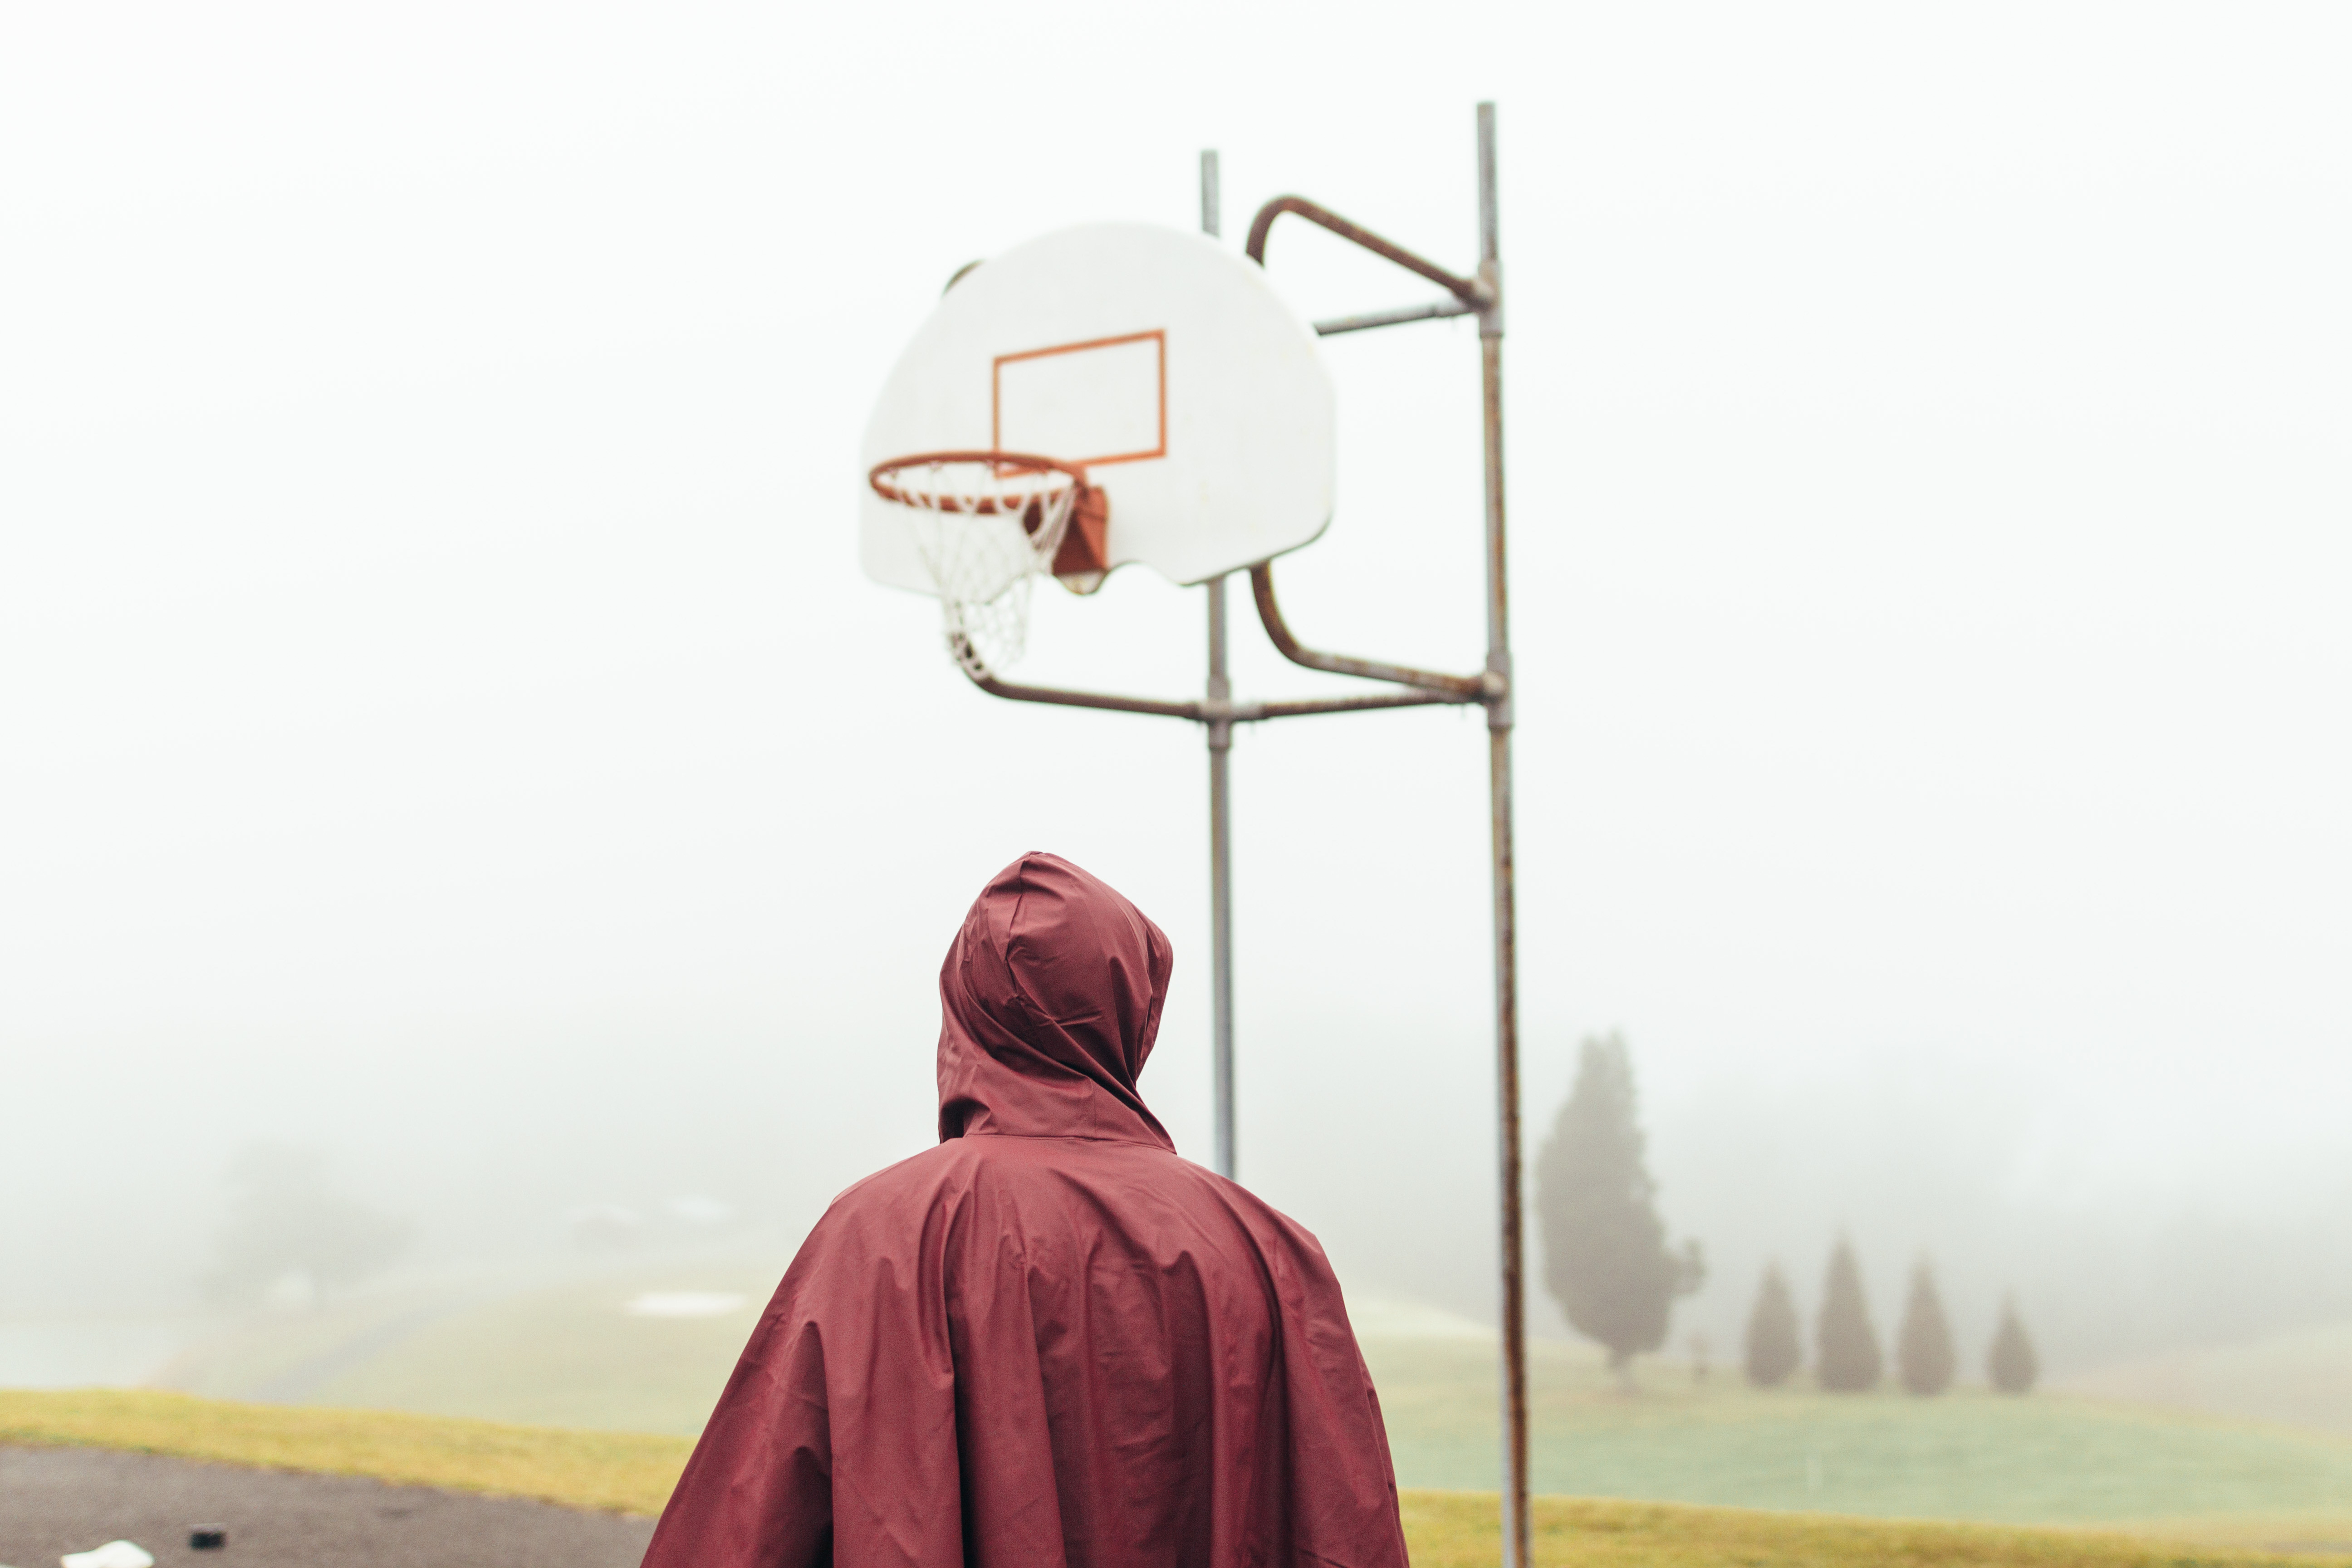
person, hood, cape, hoop, basketball net